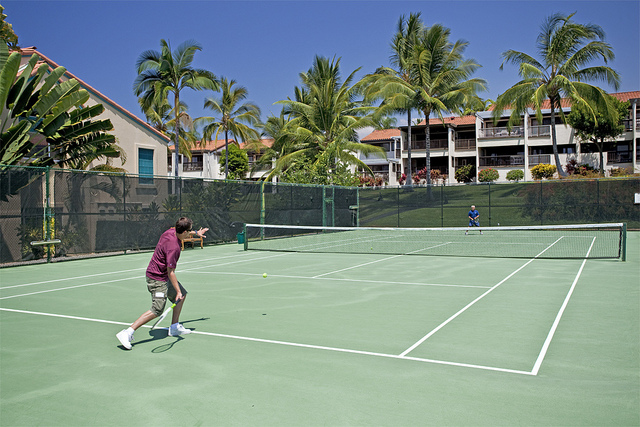
người đàn ông đang chơi tennis trên sân